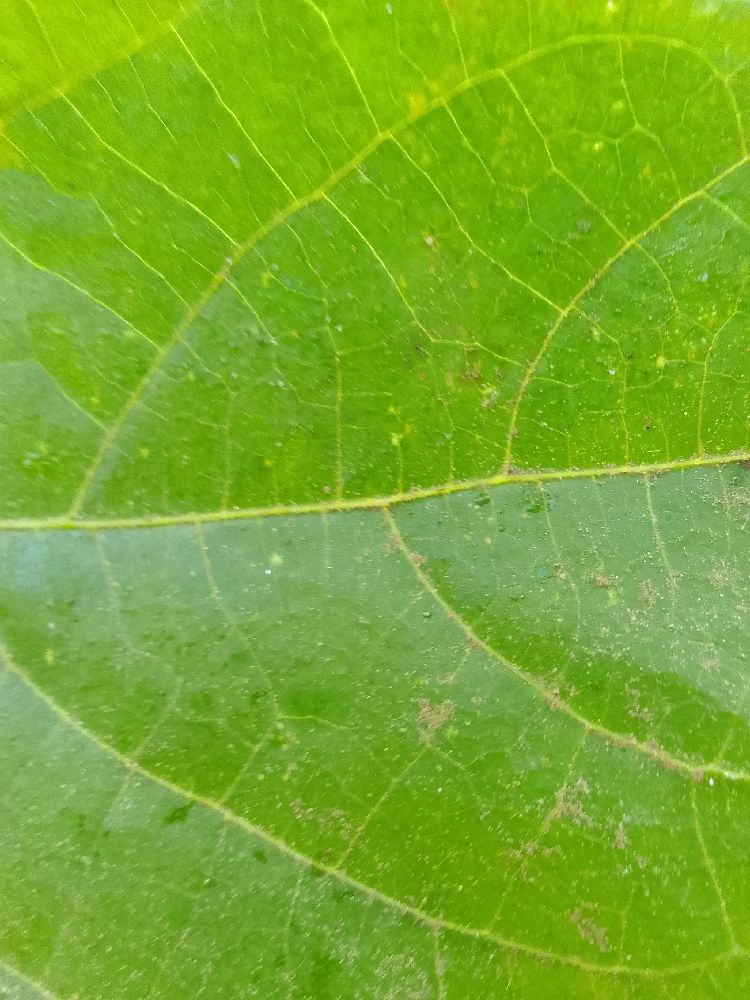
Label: healthy